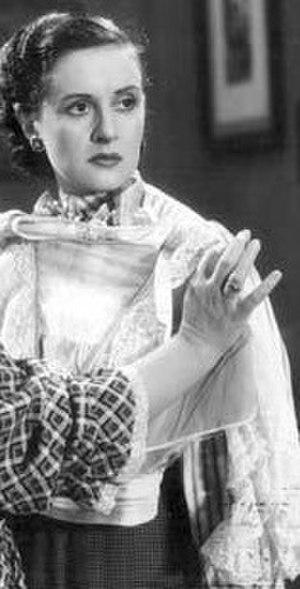
Miss Argentine est un concours de beauté féminine, destiné aux jeunes femmes habitantes et de nationalité argentine.